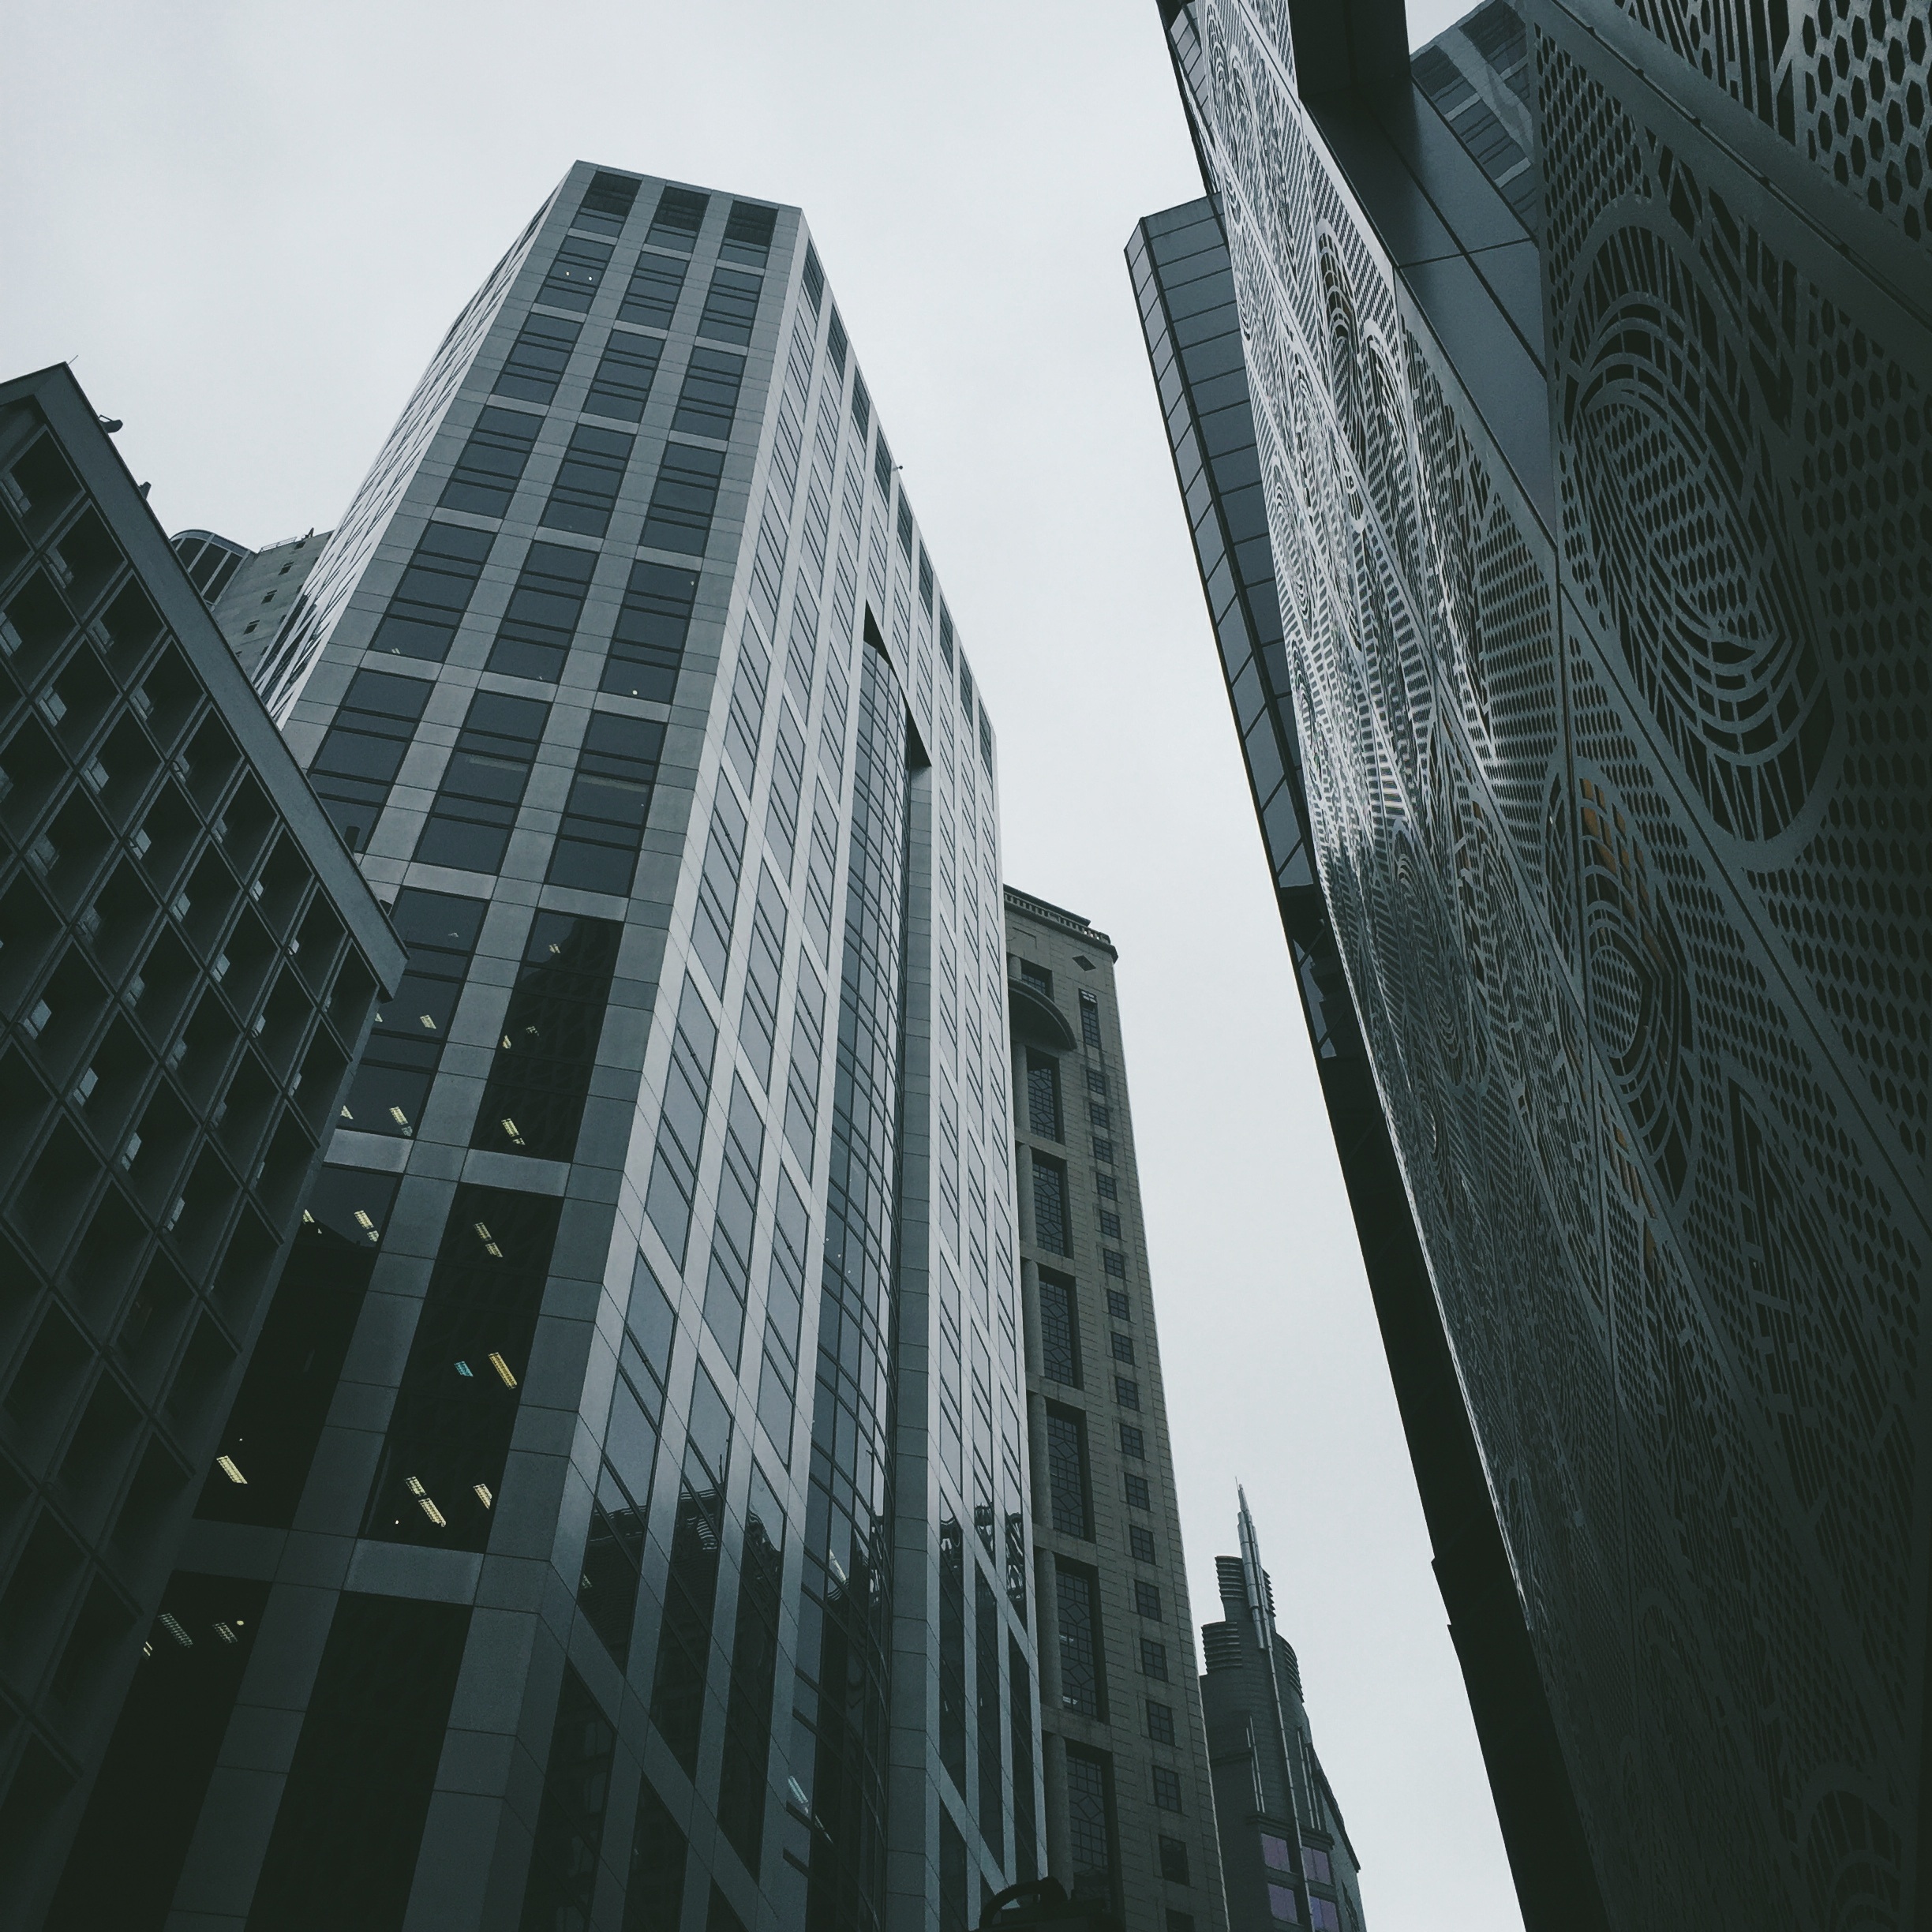
architecture, skyline, city, skyscraper, cityscape, downtown, line, landmark, facade, tower block, metropolis, urban area, atmospheric phenomenon, metropolitan area